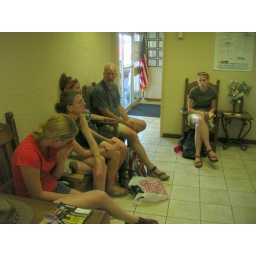
Waiting......and waiting for the van in the El Paso car dealership